Russian Internet Restriction Bill

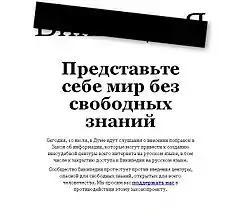
Appearance of the Russian Wikipedia site during the protest.

According to the news agency RIA Novosti, Russia's League for Internet Safety pushed for the bill, after claiming to have broken up an Internet-based pedophile ring. Retired Communications and Mass Media Minister Igor Shchyogolev heads the group's board of trustees.